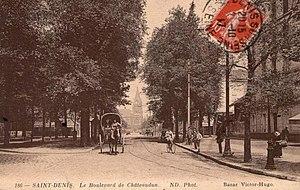
Boulevard de Chateaudun à Saint-Denis
Le boulevard Jules-Guesde est une voie de communication de Saint-Denis.